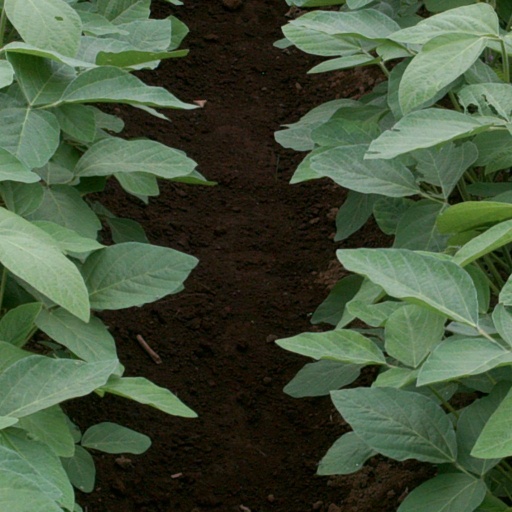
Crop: soybean